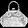
Label: Bag